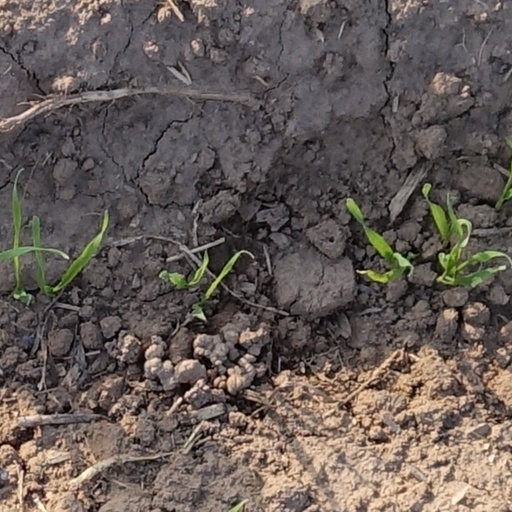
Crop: wheat